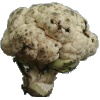
Label: cauliflower